Leonid Pozen

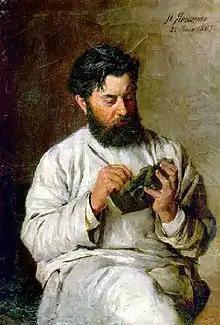
Portrait of Leonis Pozen by Nikolai Yaroshenko (1885)

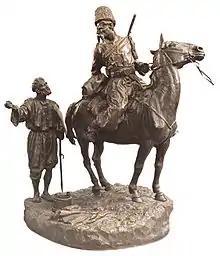
Zaporozhian Cossack

Leonid Vladimirovitch Pozen (born February 26, 1849, Obolon, Poltava Oblast — January 8, 1921, Petrograd (now Saint Petersburg)) was a Russo-Ukrainian sculptor and politician. Most of his works were made using wax and then cast in bronze at the K. Werfel factory in St Petersburg. His early works show his attraction to animal sculpture. His realism placed Pozen alongside the painters Vasily Perov, Grigory Myasoyedov, and Ivan Kramskoy.